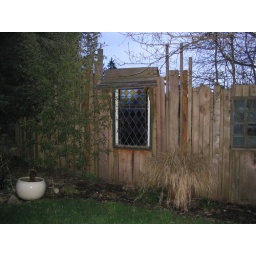
A wall in the garden. the stained glass window is quite pretty.